Atari Video Music

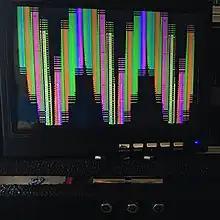
A sample of output (without sound input)

By interpreting an input musical waveform, the Video Music translates the levels of musical intensity and mellowness into colors and shapes that are output to a graphical display. The console is attached to an audio source and then operated by an adhesive-backed switch box that is glued to the back of a television display. Audio signal visualizations take the basic form of a two-part diamond. The outer part represents the left audio channel while the right channel is represented by the inner part. Varying colors and shapes provide a wide variety of patterns, designs, and images depending on the audio sample played.